January 1938 geomagnetic storm

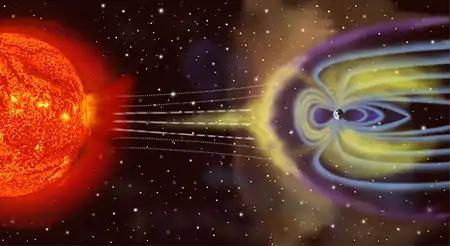
Artist's depiction of solar wind striking Earth's magnetosphere (size and distance not to scale)

The 25–26 January 1938 geomagnetic storm (also titled the Fátima Storm) was a massive solar storm which occurred 1626 January with peak activity on 22, 25, and 26 January and was part of the 17th solar cycle. As the electrification of Europe and North America was still in its infancy, the light storm could be seen brilliantly. The intensely bright arches of crimson light with shifting spectrum of green, blue-white, and red radiated from a brilliant auroral crown near the zenith instead of appearing as usual in parallel lines. This aurora is believed by many people, especially those of the Catholic faith, to be related to the Fátima Prophecies (explained below).